O-Bahn Busway

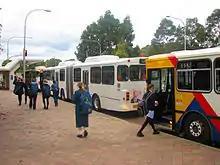
A group of buses with their doors open for entering passengers

In search of a replacement for the light rail project, the new Government sent experts to examine an innovative guided bus system being developed in West Germany by Daimler-Benz. From the German "Omnibus" (bus) and "Bahn" (path or way, as in Autobahn for automobiles and Eisenbahn or just Bahn for railway, e.g. S-Bahn and U-Bahn), the O-Bahn system was developed for use in tram tunnels in Essen. After extensive consultations with German authorities, State Transport Authority engineers decided the O-Bahn could be used. The system was seen as far superior to previous proposals; it used less land, made less noise, was faster and cost less. In addition, its unique feature of a non-transfer service direct from suburban streets to the city centre made it more attractive. Plans were drawn up for a length of : initially only were to be constructed as O-Bahn, with the rest being conventional busway. However, safety concerns and public opposition led to O-Bahn being used for the entire length. Construction began in 1983 for the first section to Paradise Interchange. Another change of Government in 1982 resulted in uncertainty over the future of the project. The John Bannon Government, after consultations, decided to continue with Stage 1 (City to Paradise) and in 1986 proceeded with Stage 2 (Paradise to Tea Tree Plaza). The cost of the project was A$98 million, including the buses.